Gustaf Adolf Sparre

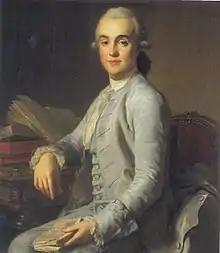
"Portrait of Gustaf Adolf Sparre", by Alexander Roslin

Count Gustaf Adolf Sparre (6 January 1746 – 18 June 1794) was a Swedish art collector. He travelled widely through Europe, collecting mostly Flemish and Dutch cabinet paintings. His collection of over 100 paintings is special because it remained largely intact for over two centuries.